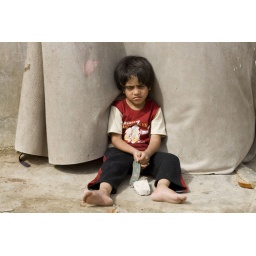
sitting in front of his house.... yes the cloth behind him is the door to the house....